British Aerospace 146

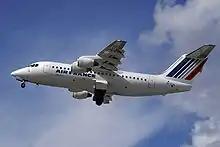
The BAe 146-200/Avro RJ85 is long.

In May 1983, British airline Dan-Air became the first carrier to launch services using British Aerospace's new 146; the first revenue-earning service was flown between London Gatwick Airport and Bern Airport. On 1 July 1984, the first of 20 BAe 146s ordered by Pacific Southwest Airlines was officially delivered. Air Wisconsin was another major US operator of the 146, replacing their fleet of turboprop Fokker F27 Friendships with the type. In 1985, Aspen Airways inaugurated the first scheduled jet service into Aspen, Colorado, in the Rocky Mountains of the western U.S. with a BAe operating from an airfield with an elevation of 7,820 feet. The BAe 146 was announced in January 1987 to have been selected to launch the first jet services from London City Airport; it was chosen due to its unmatched flying characteristics and ability to operate from so-called STOLports.